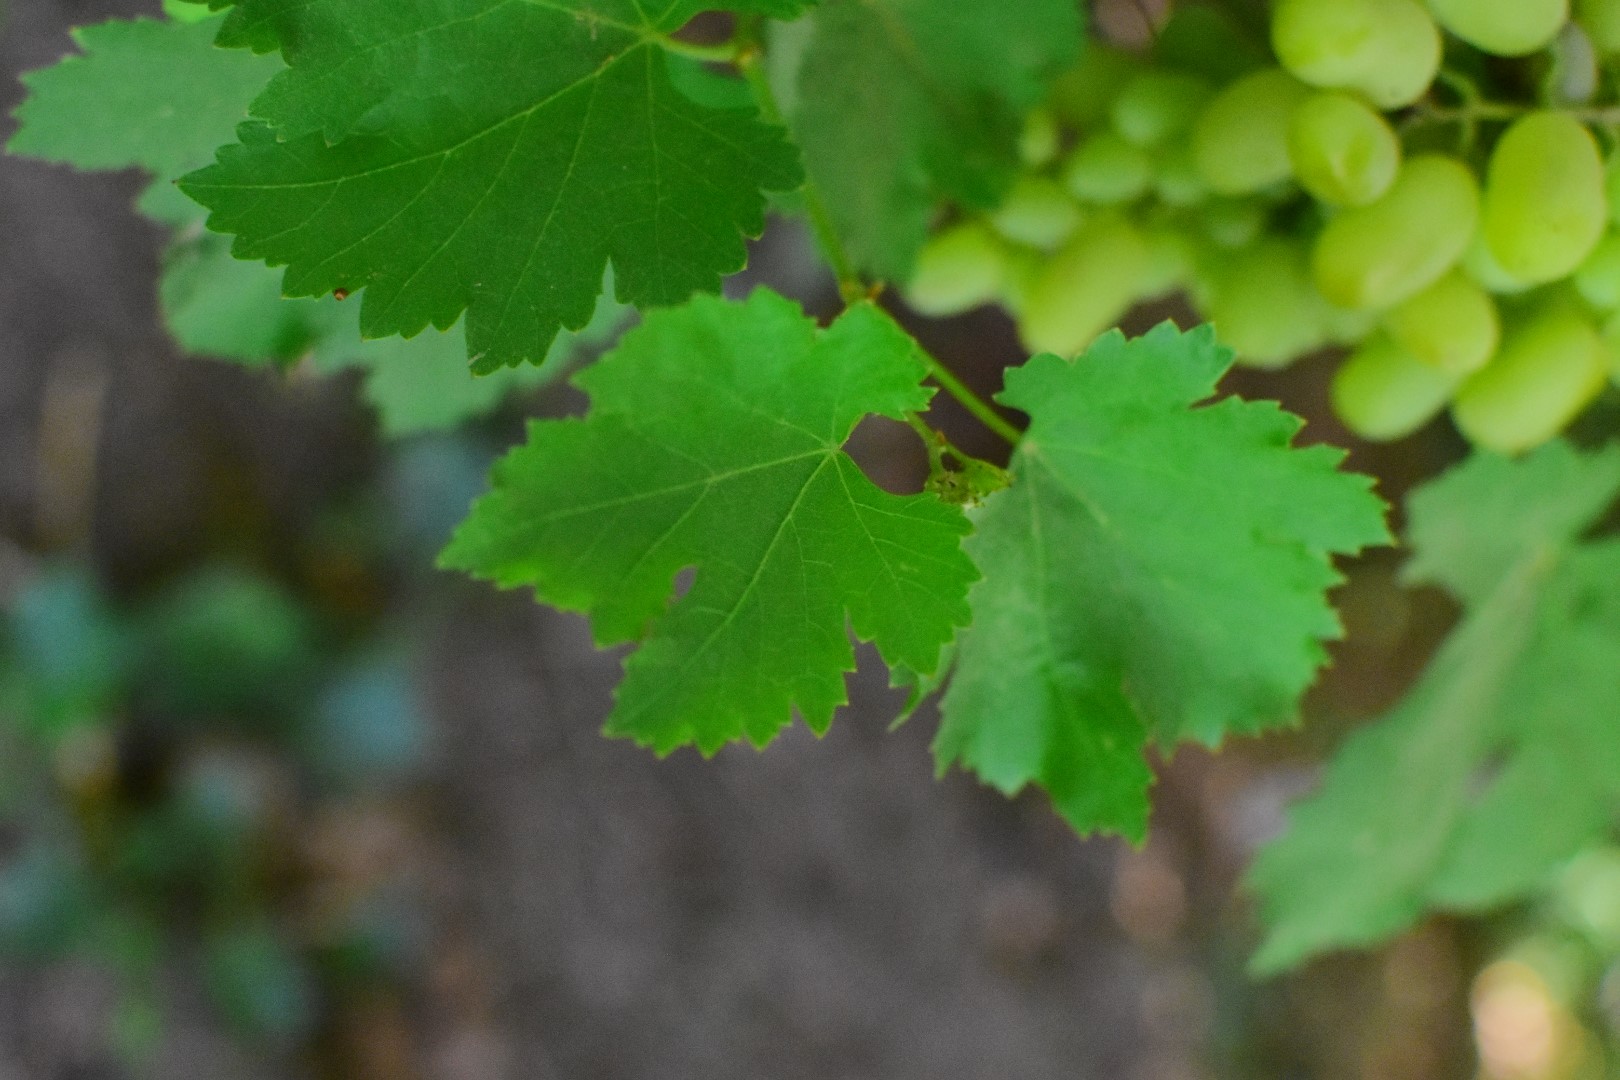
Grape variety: Deas Al-Annz